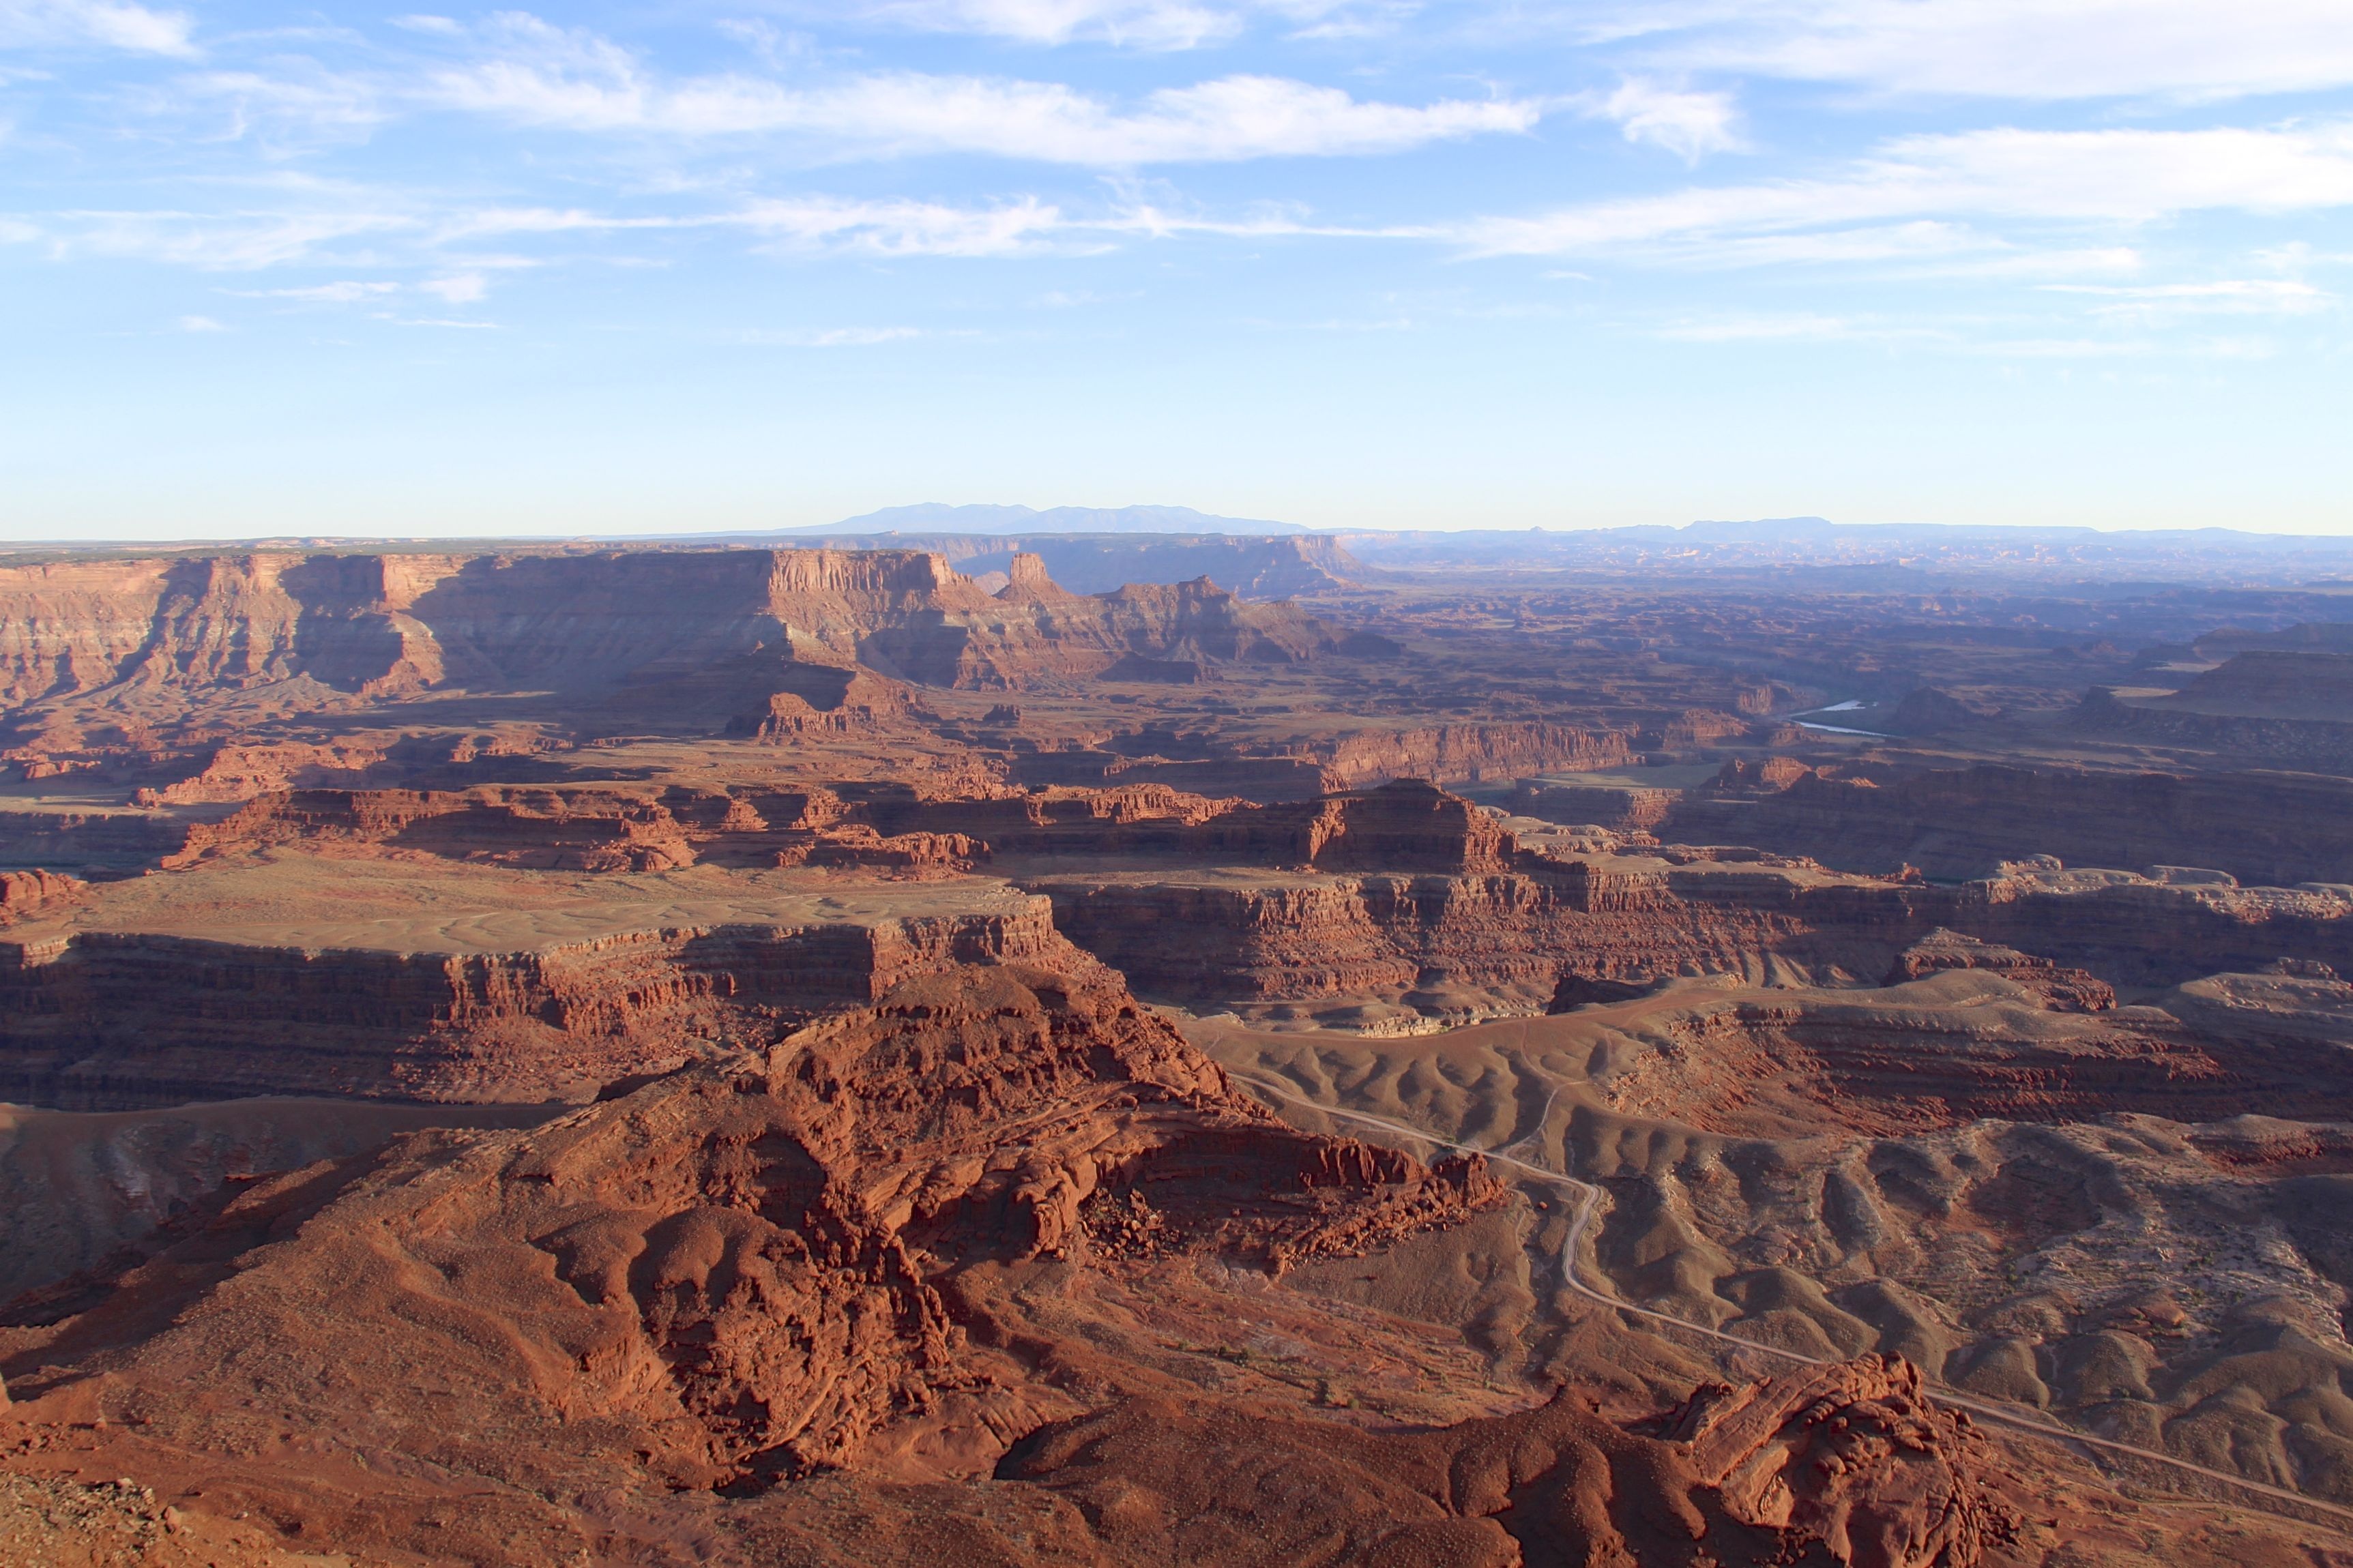
landscape, nature, rock, valley, formation, arch, usa, gorge, canyon, grand canyon, terrain, national park, geology, badlands, plateau, wadi, butte, landform, aerial photography, state park, natural environment, geographical feature, dead horse point